Carronade

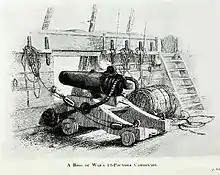

The advantages for merchant ships are described in an advertising pamphlet of 1779. Production of both shot and gun by the same firm immediately allowed a reduction in the windage, the gap between the bore of the gun and the diameter of the ball. The smaller gunpowder charge reduced the barrel heating in action, and reduced the recoil. The mounting, attached to the side of the ship on a pivot, took the recoil on a slider, without altering the alignment of the gun. The pamphlet advocated the use of woollen cartridges, which eliminated the need for wadding and worming, although they were more expensive.